Palazzo Albergati

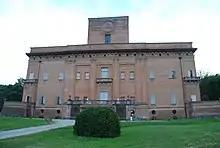
Villa Albergati, Zola Predosa

A villa, built in the 17th century in the commune of Zola Predosa, was owned by the same family is also sometimes referred to as "Palazzo Albergati". The architect was Giovanni Giacomo Monti. The villa is remarkable for containing a large three story ballroom and a complex fresco decorations, including mythologic scenes, quadratura, and "boschereccia" decoration that depicts surrounding forests and vineyards.